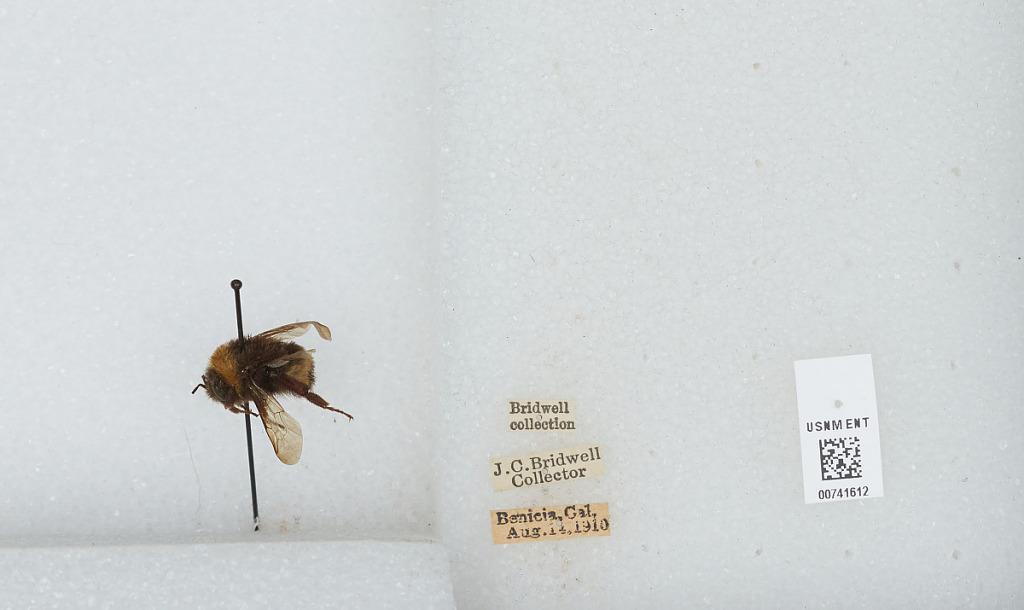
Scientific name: Bombus (Bombus) occidentalis Greene
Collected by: J. Bridwell
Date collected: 1910-8-14
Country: United States
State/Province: California
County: Solano
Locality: Benicia
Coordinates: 38.0633, -122.156